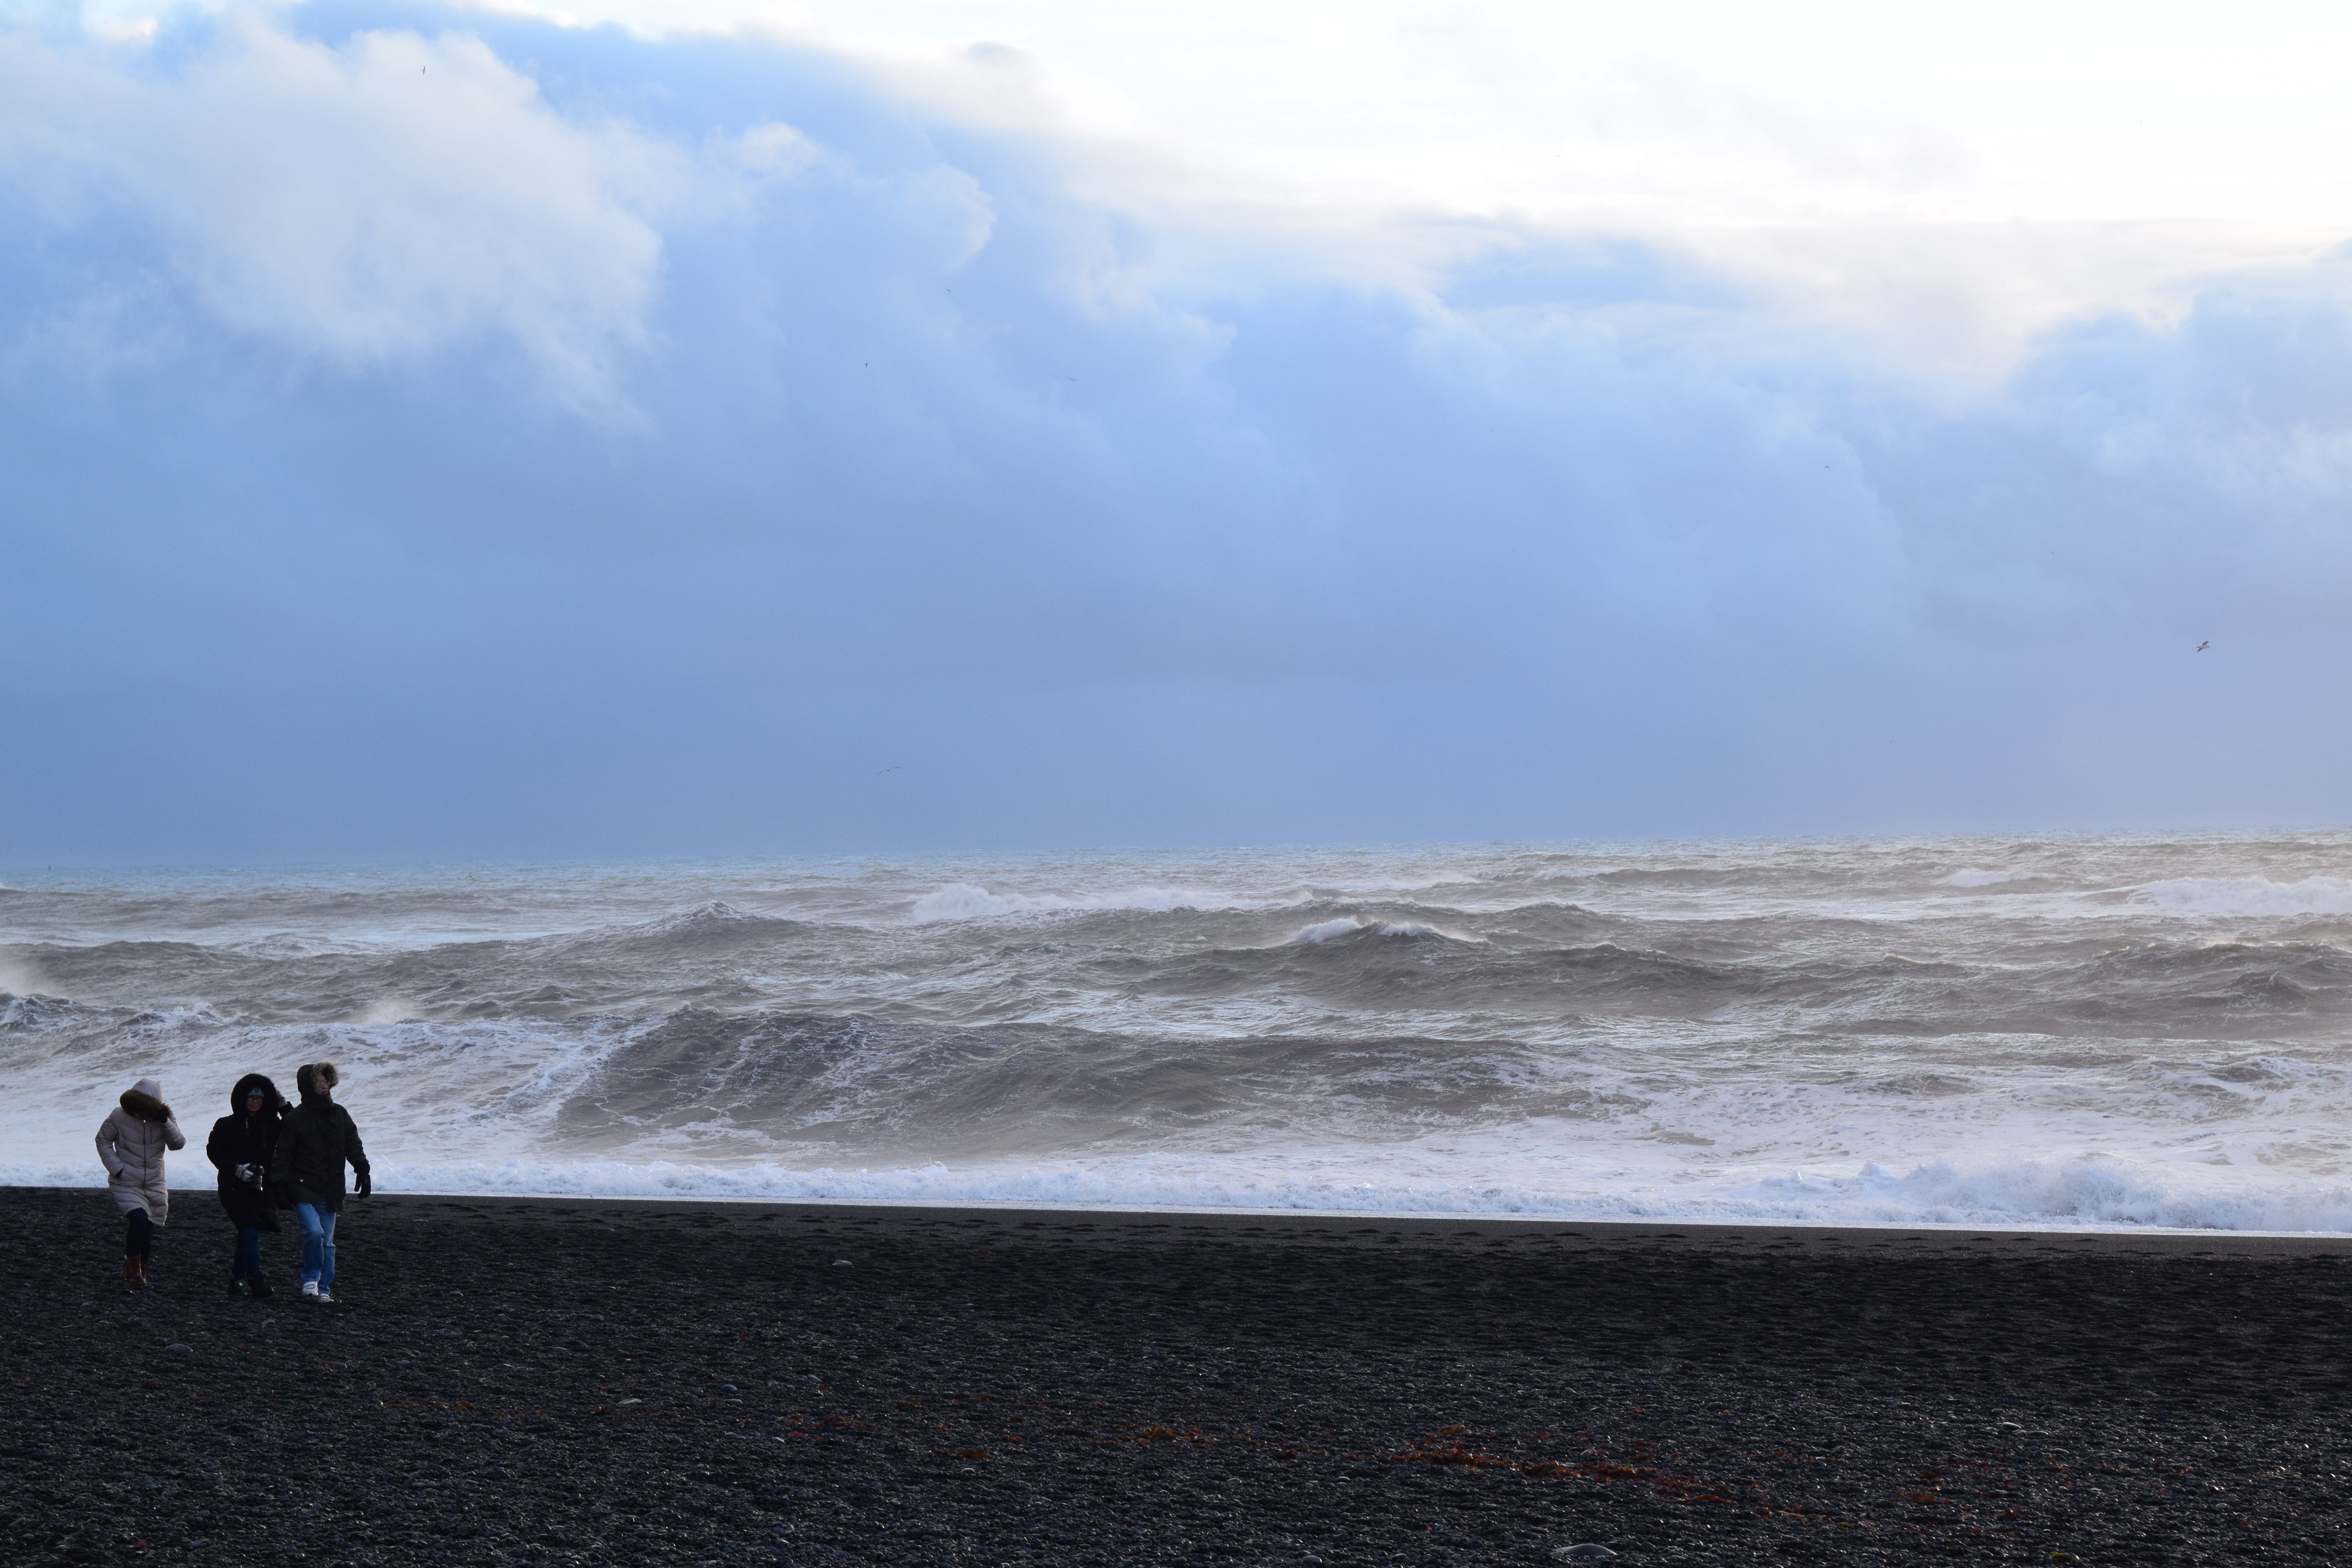
beach, sea, coast, sand, ocean, horizon, cloud, sky, morning, shore, wave, wind, walk, weather, bay, iceland, black beach, body of water, waves, atmospheric phenomenon, wind wave